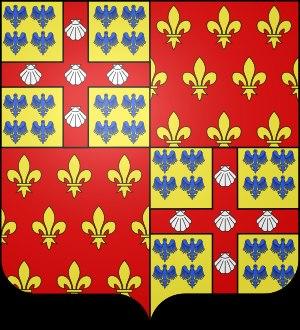
Adrien de Montmorency-Laval, de son vrai nom Anne-Adrien-Pierre de Montmorency-Laval, duc de Laval et de San Fernando Luis, né à Paris le 29 octobre 1768 et mort à Paris le 6 juin 1837, est un diplomate et homme politique français.
L'histoire de Châteaubriant commence au début du XIᵉ siècle quand Brient, fils de dame Innogwen, édifia une forteresse sur une motte au bord de la Chère destinée à poursuivre la fortification de la frontière des marches de Bretagne. Une cité s'est développée autour du château et fut appelée Châteaubriant. Il fonda plus tard le prieuré Saint-Sauveur de Béré, l'église St Jean de Béré, et le premier château en 1015.
Guy XII de Laval, Jean de Laval, baron de Laval et de Vitré, vicomte de Rennes, de Gavre et d'Acquigny, châtelain du Désert, et gouverneur de Bretagne. Il fut ainsi nommé au baptême par Jean III de Bretagne, duc de Bretagne, son oncle, prit, en succédant à son frère aîné, le nom de Guy suivant la loi de sa maison.